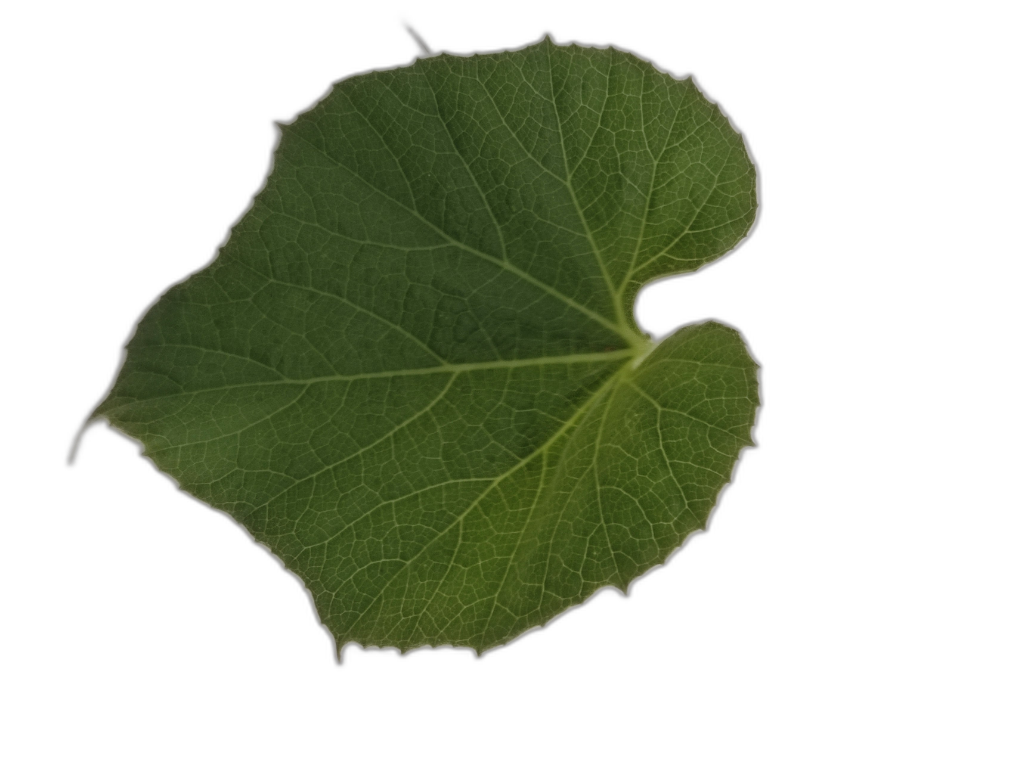
Crop: Bottle Gourd
Label: Healthy